History of the Jews in Austria

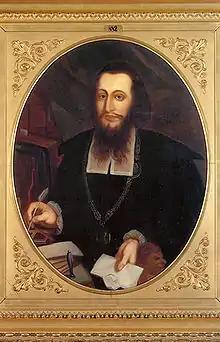
Samson Wertheimer

After Maria Theresa's death in 1780, her son Joseph II succeeded her and started working on the integration of Jews into Austrian society. The emperor determined that they would be obligated to enlist in the army, and established governmental schools for Jews. The 1782 Edict of Tolerance canceled different limitations that had been placed upon Jews previously, such as the restriction to live only in predetermined locations and the limitation to certain professions. They were now allowed to establish factories, hire Christian servants and study at higher education institutions, but all this only on the condition that Jews would be obligated to attend school, that they would use German only in the official documents instead of Hebrew or Yiddish, that dorsal tax would be forbidden, that the trials held within the community would be condensed, and that those who would not get an education would not be able to marry before the age of 25. The emperor also declared that Jews would establish Jewish schools for their children, but they opposed that because he forbade them organizing within the community and establishing public institutions. In the aftermath of different resistances, also from the Jewish party, which opposed the many conditions held upon them, and also from the Christian party, which opposed many of the rights given to Jews, the decree was not fully implemented.